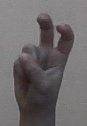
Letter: toot